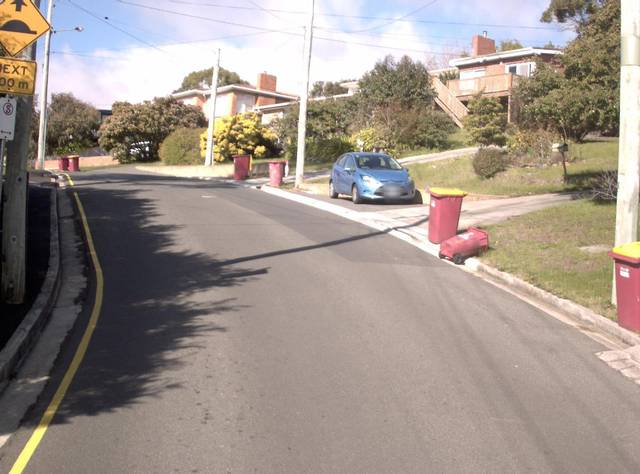
Region: Australia
Coordinates: -41.451, 147.124